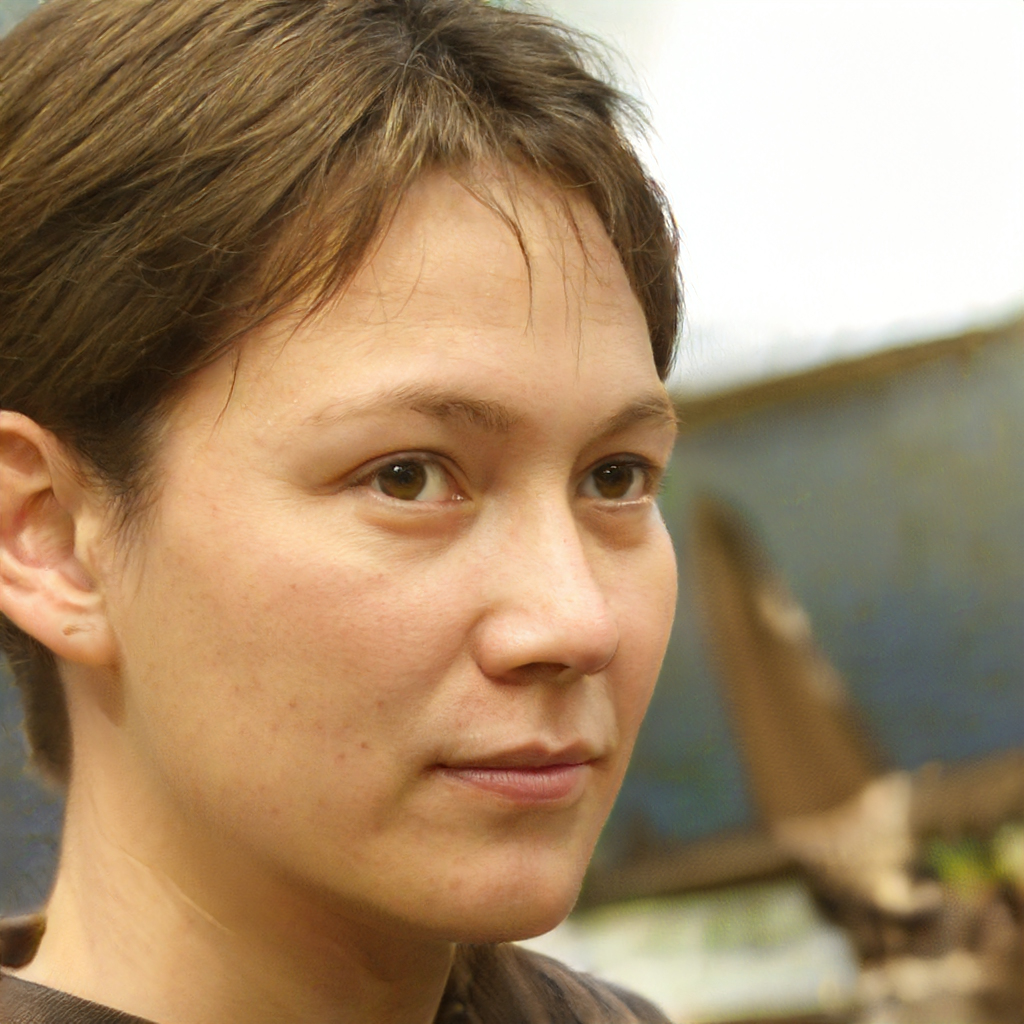
Portrait style: Real Portrait